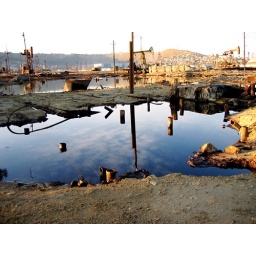
blue sky in black oil